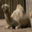
Label: camel